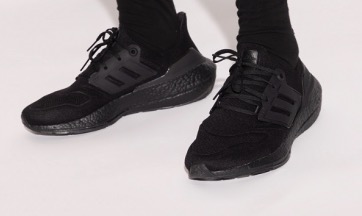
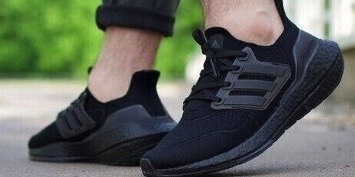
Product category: misc
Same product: yes